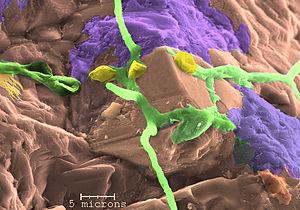
La biogéomorphologie est une branche de la géomorphologie qui étudie les rapports entre les formes de relief, les modelés terrestres et les organismes vivants, ces derniers ayant un rôle constructeur ou destructeur. La biogéomorphologie se divise en plusieurs branches dont la phytogéomorphologie et la zoogéomorphologie.
La biométéorisation est dans le domaine de la géomorphologie l'une des formes de météorisation. Le mot biométéorisation désigne l'ensemble des processus subaériens de dégradation des roches commandés par des organismes vivants dont ils tirent leur alimentation. Ces processus sont ubiquistes. Ils sont biomécaniques et/ou biochimiques.